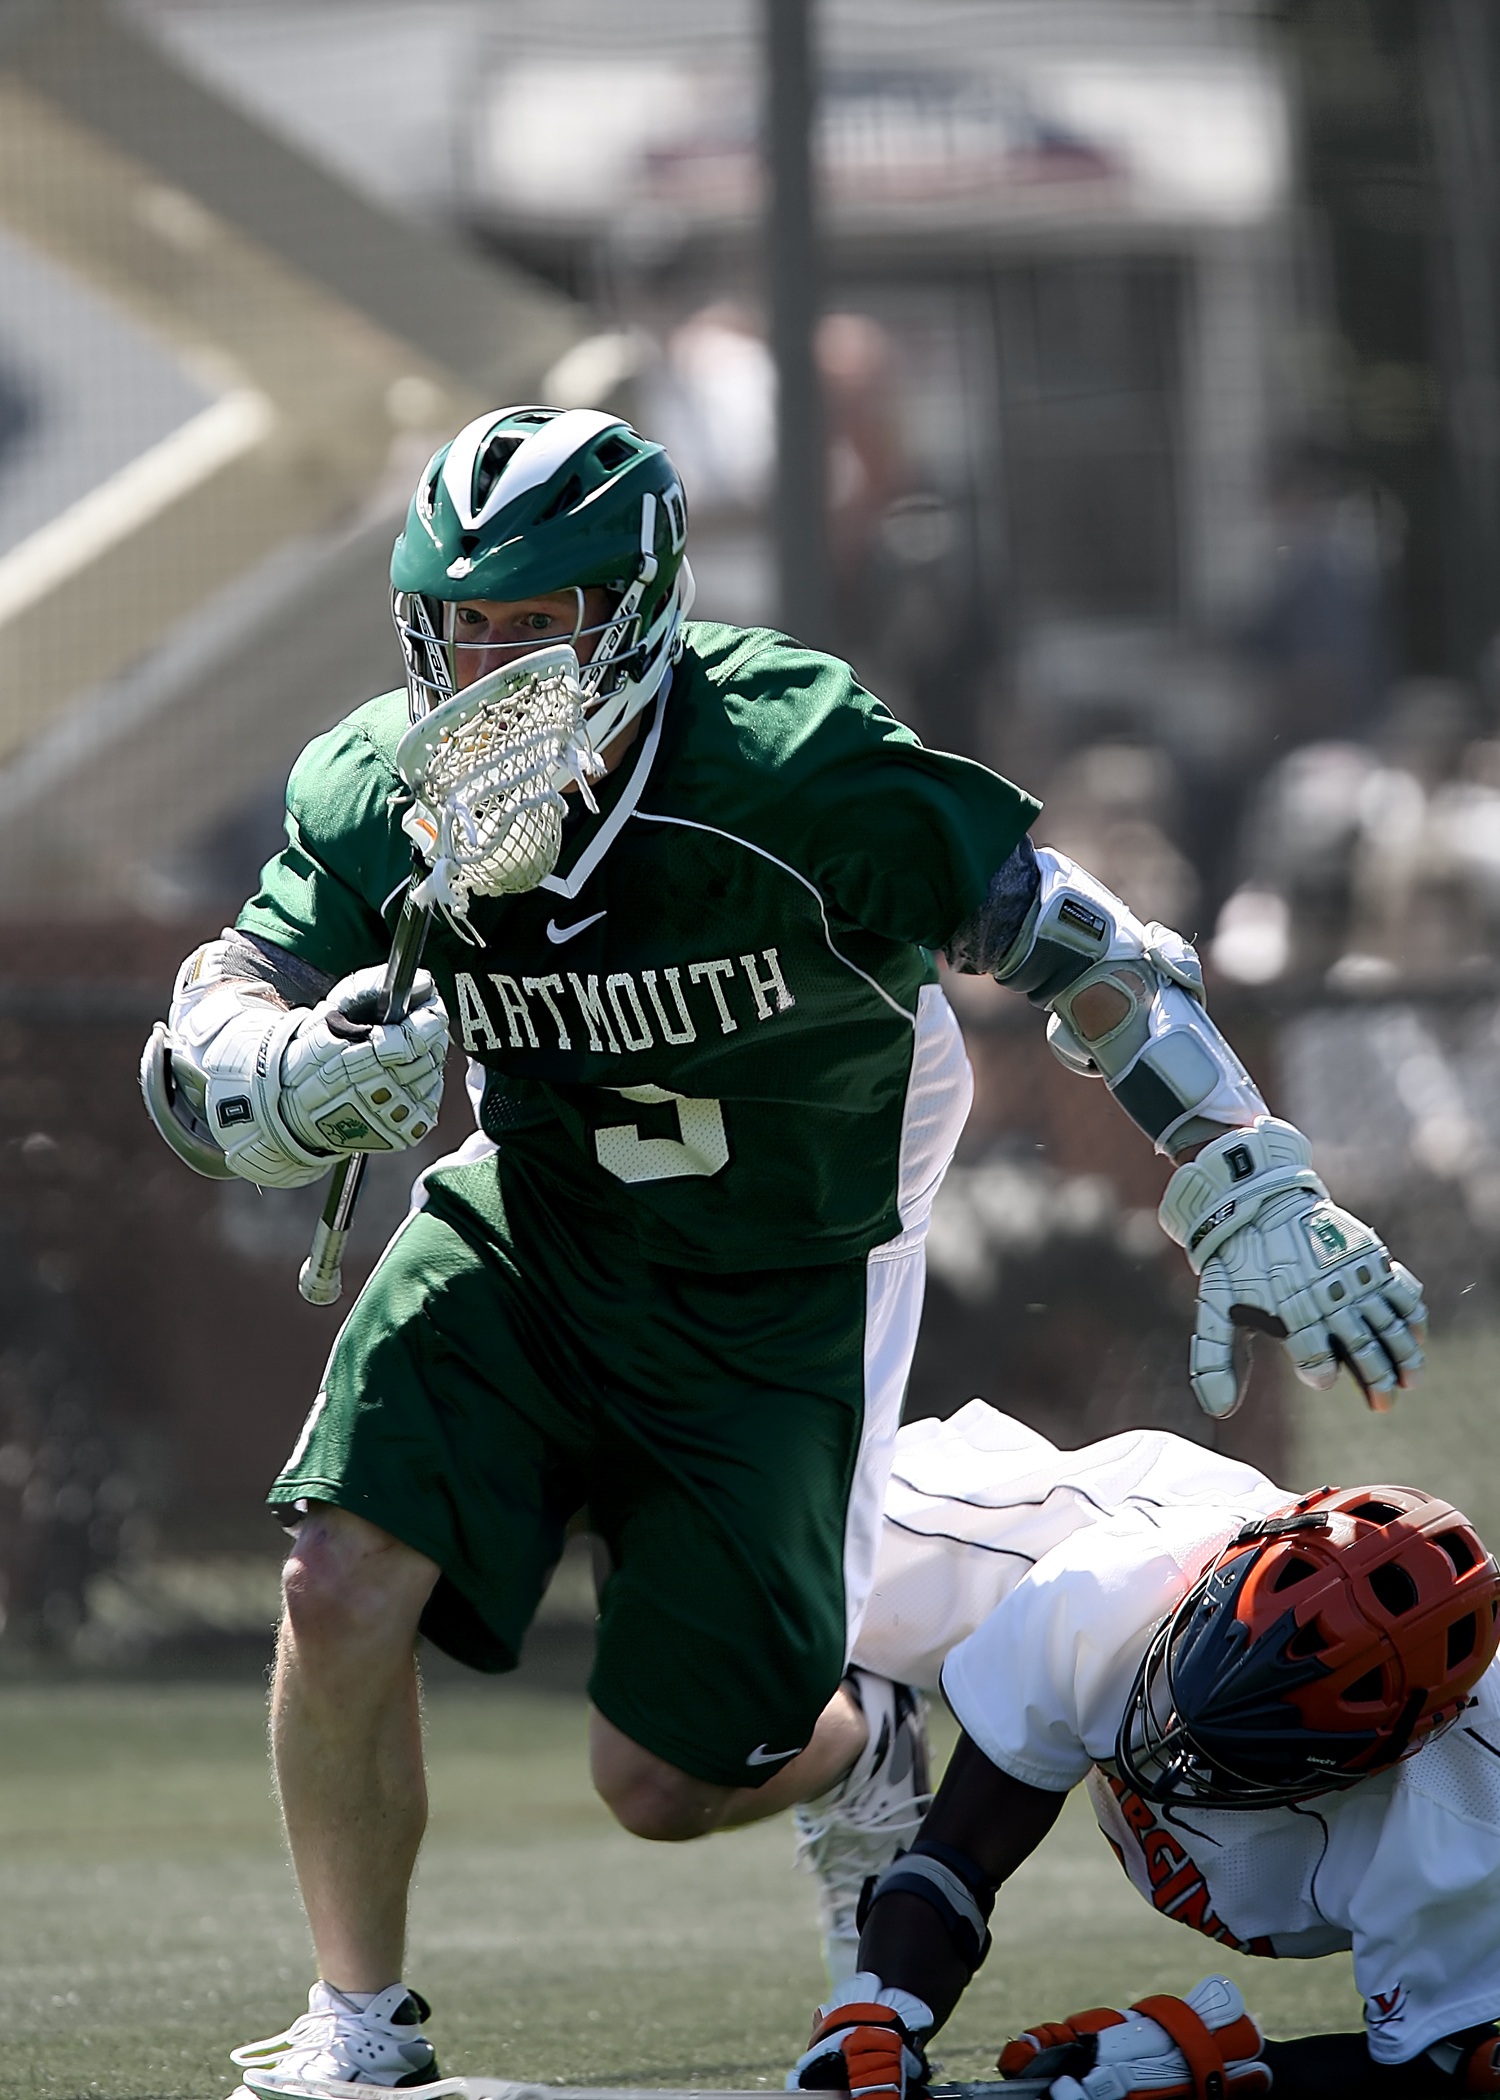
grass, sport, field, game, running, male, young, equipment, action, soccer, aggression, player, outdoors, competition, american football, sports, helmet, net, ball, uniform, athlete, stick, lax, ball game, lacrosse, team sport, football equipment and supplies, stick and ball games, ice hockey position, gridiron football, box lacrosse